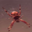
Label: spider